Madrid Atocha railway station

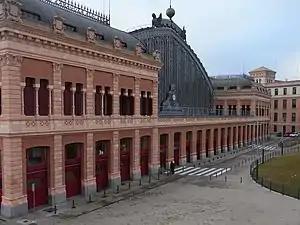

Madrid Atocha, also named Madrid Puerta de Atocha–Almudena Grandes, is the oldest major railway station in Madrid. It is the largest station serving commuter trains ("Cercanías"), regional trains from the south and southeast, intercity trains from Navarre, Cádiz and Huelva (Andalusia) and La Rioja, and the AVE high speed trains from Girona, Tarragona and Barcelona (Catalonia), Huesca and Zaragoza (Aragon), Sevilla, Córdoba, Málaga and Granada (Andalusia), Valencia, Castellón and Alicante (Levante Region). These train services are run by Spain's national rail company, Renfe. As of 2019, the station has daily service to Marseille, France.